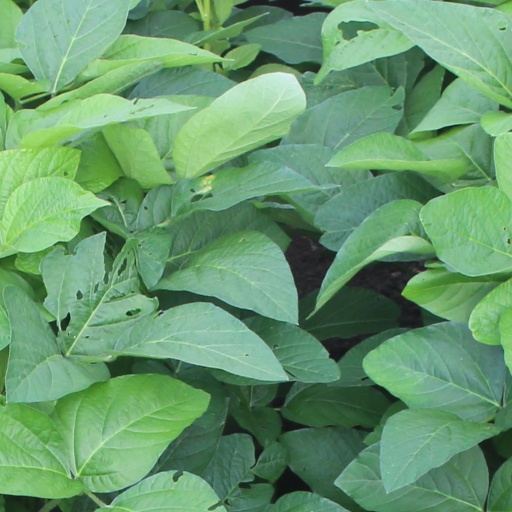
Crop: soybean